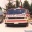
Label: ambulance